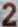
Number: 2